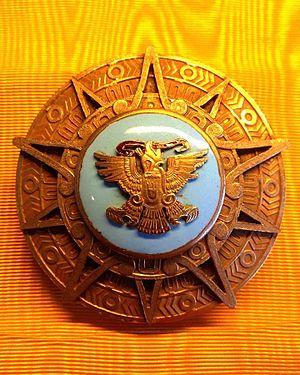
L’ordre de l’Aigle aztèque est la plus haute distinction attribuée aux étrangers au Mexique.